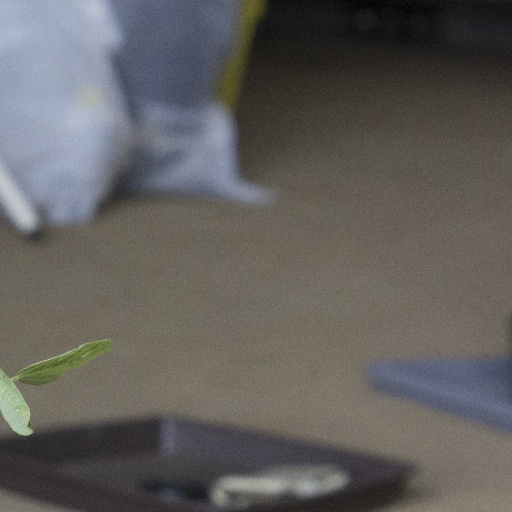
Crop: soybean